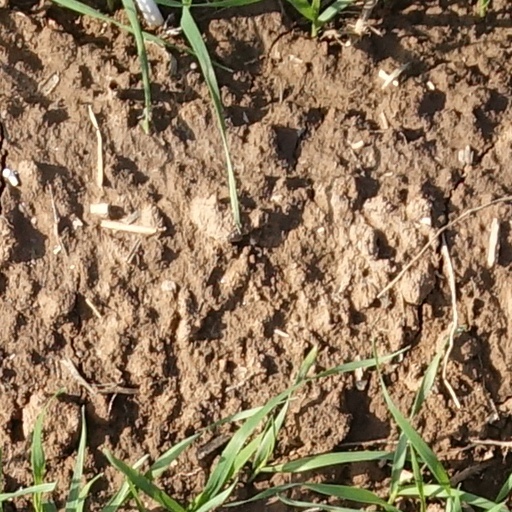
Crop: wheat